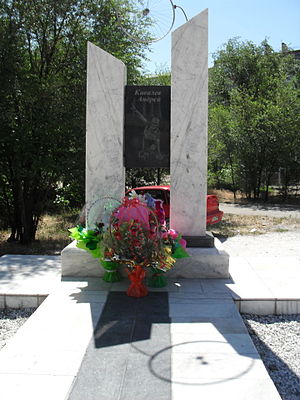
Andrej Kiviljov
Mindesmærke for Kiviljov.
Andrej Kiviljov var en professionel cykelrytter fra Kasakhstan.